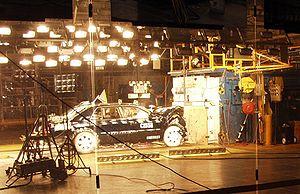
Un essai de choc est une opération réalisée en laboratoire consistant à tester le comportement des véhicules en cas de choc ou de collision. Le véhicule testé est soit projeté à une vitesse donnée sur un obstacle massif, soit immobilisé et soumis à un choc d'un mobile de masse déterminée de façon à reconstituer les conditions d'un choc et de mesurer les déformations de sa structure et les dommages résultants pour les passagers. Ceux-ci sont souvent représentés par des mannequins spécialement étudiés : les dispositifs anthropomorphes d'essai. Ces essais, destructeurs par définition, sont relativement coûteux et doivent être soumis à un protocole rigoureux pour en tirer le maximum d'enseignements.
Le terme populaire automobile désigne un véhicule à roues, motorisé et destiné au transport terrestre de quelques personnes et de leurs bagages. L'abréviation populaire « voiture » est assez courante, bien que ce terme désigne de nombreux types de véhicules qui ne sont pas tous motorisés.